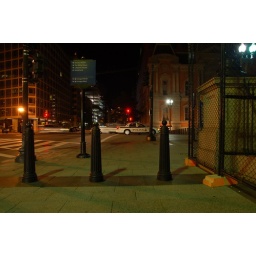
Patrol Police cars always around white house